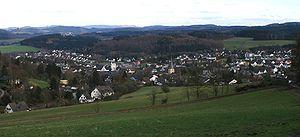
Neuenrade est une ville de Rhénanie-du-Nord-Westphalie, située dans l'arrondissement de La Marck, dans le district d'Arnsberg, dans le Landschaftsverband de Westphalie-Lippe.